Naa Ninna Mareyalare

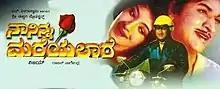

Naa Ninna Mareyalare is a 1976 Indian Kannada-language film directed by Vijay and produced by N. Veeraswamy. The film is based on the story "Naanu Neenu Jodi" by A. R. Anand. The film stars Rajkumar and Lakshmi. The Rajan–Nagendra duo scored and composed the film's soundtrack.